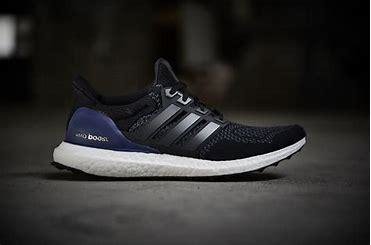
Brand: Adidas
Model: Ultra Boost